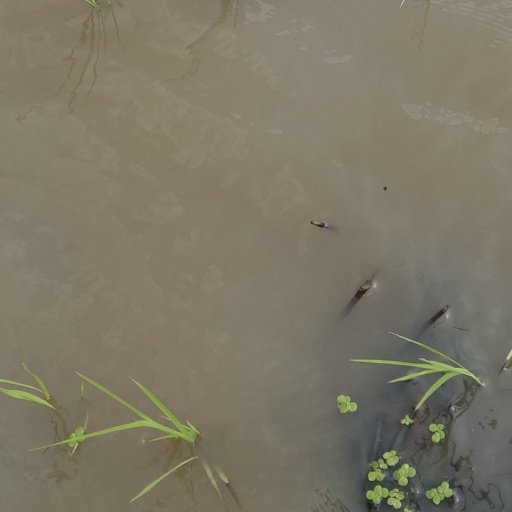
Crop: rice